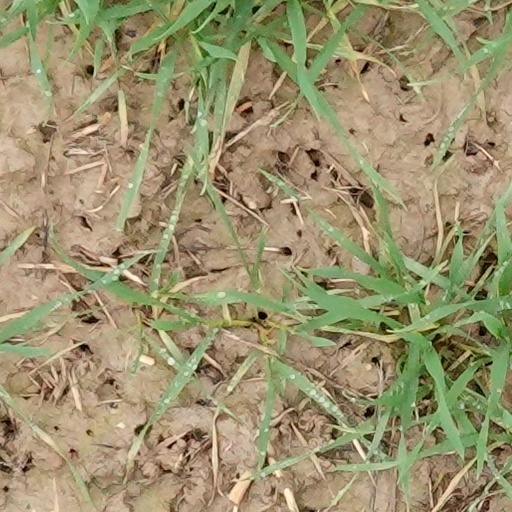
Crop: wheat